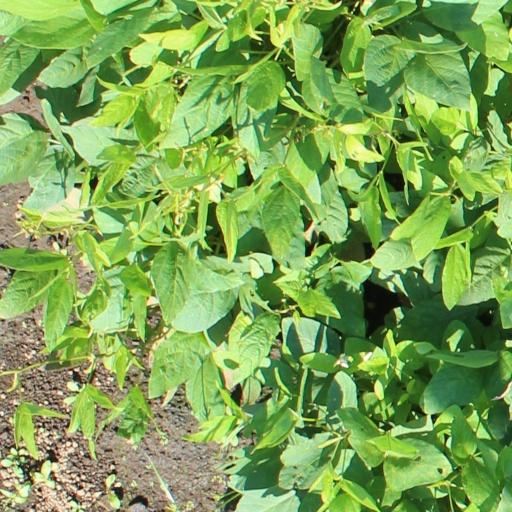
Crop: soybean